Lustral basin

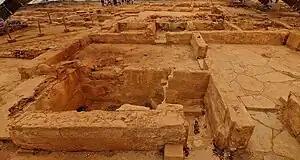
The earliest example of a lustral basin, from Quartier Mu at Malia

Lustral basins are first documented for the final phase of the Protopalatial period but they are especially characteristic of the Neopalatial period. One earlier example from the Protopalatial period is known from Building A in Quartier Mu at Malia. This building contains early antecedents of other architectural forms that would become standard in elite architecture of the Neopalatial period.